Jan Cosijn

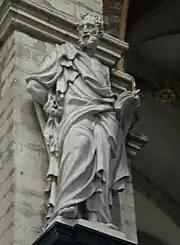
"Bartholomew the Apostle", Chapel Church, Brussels.

He died in 1708 and was buried in the Church of St. Gaugericus in Brussels. When this church was demolished during the French period in the history of Belgium (1798–1801), the tomb was transferred to the Church of St. Michael and St. Gudula (now Brussels' cathedral). It bears his initials "IC" and an inscription that has become illegible, surrounded by the symbols of his craft: hammer, chisel, trowel, shop hook and plumb line.